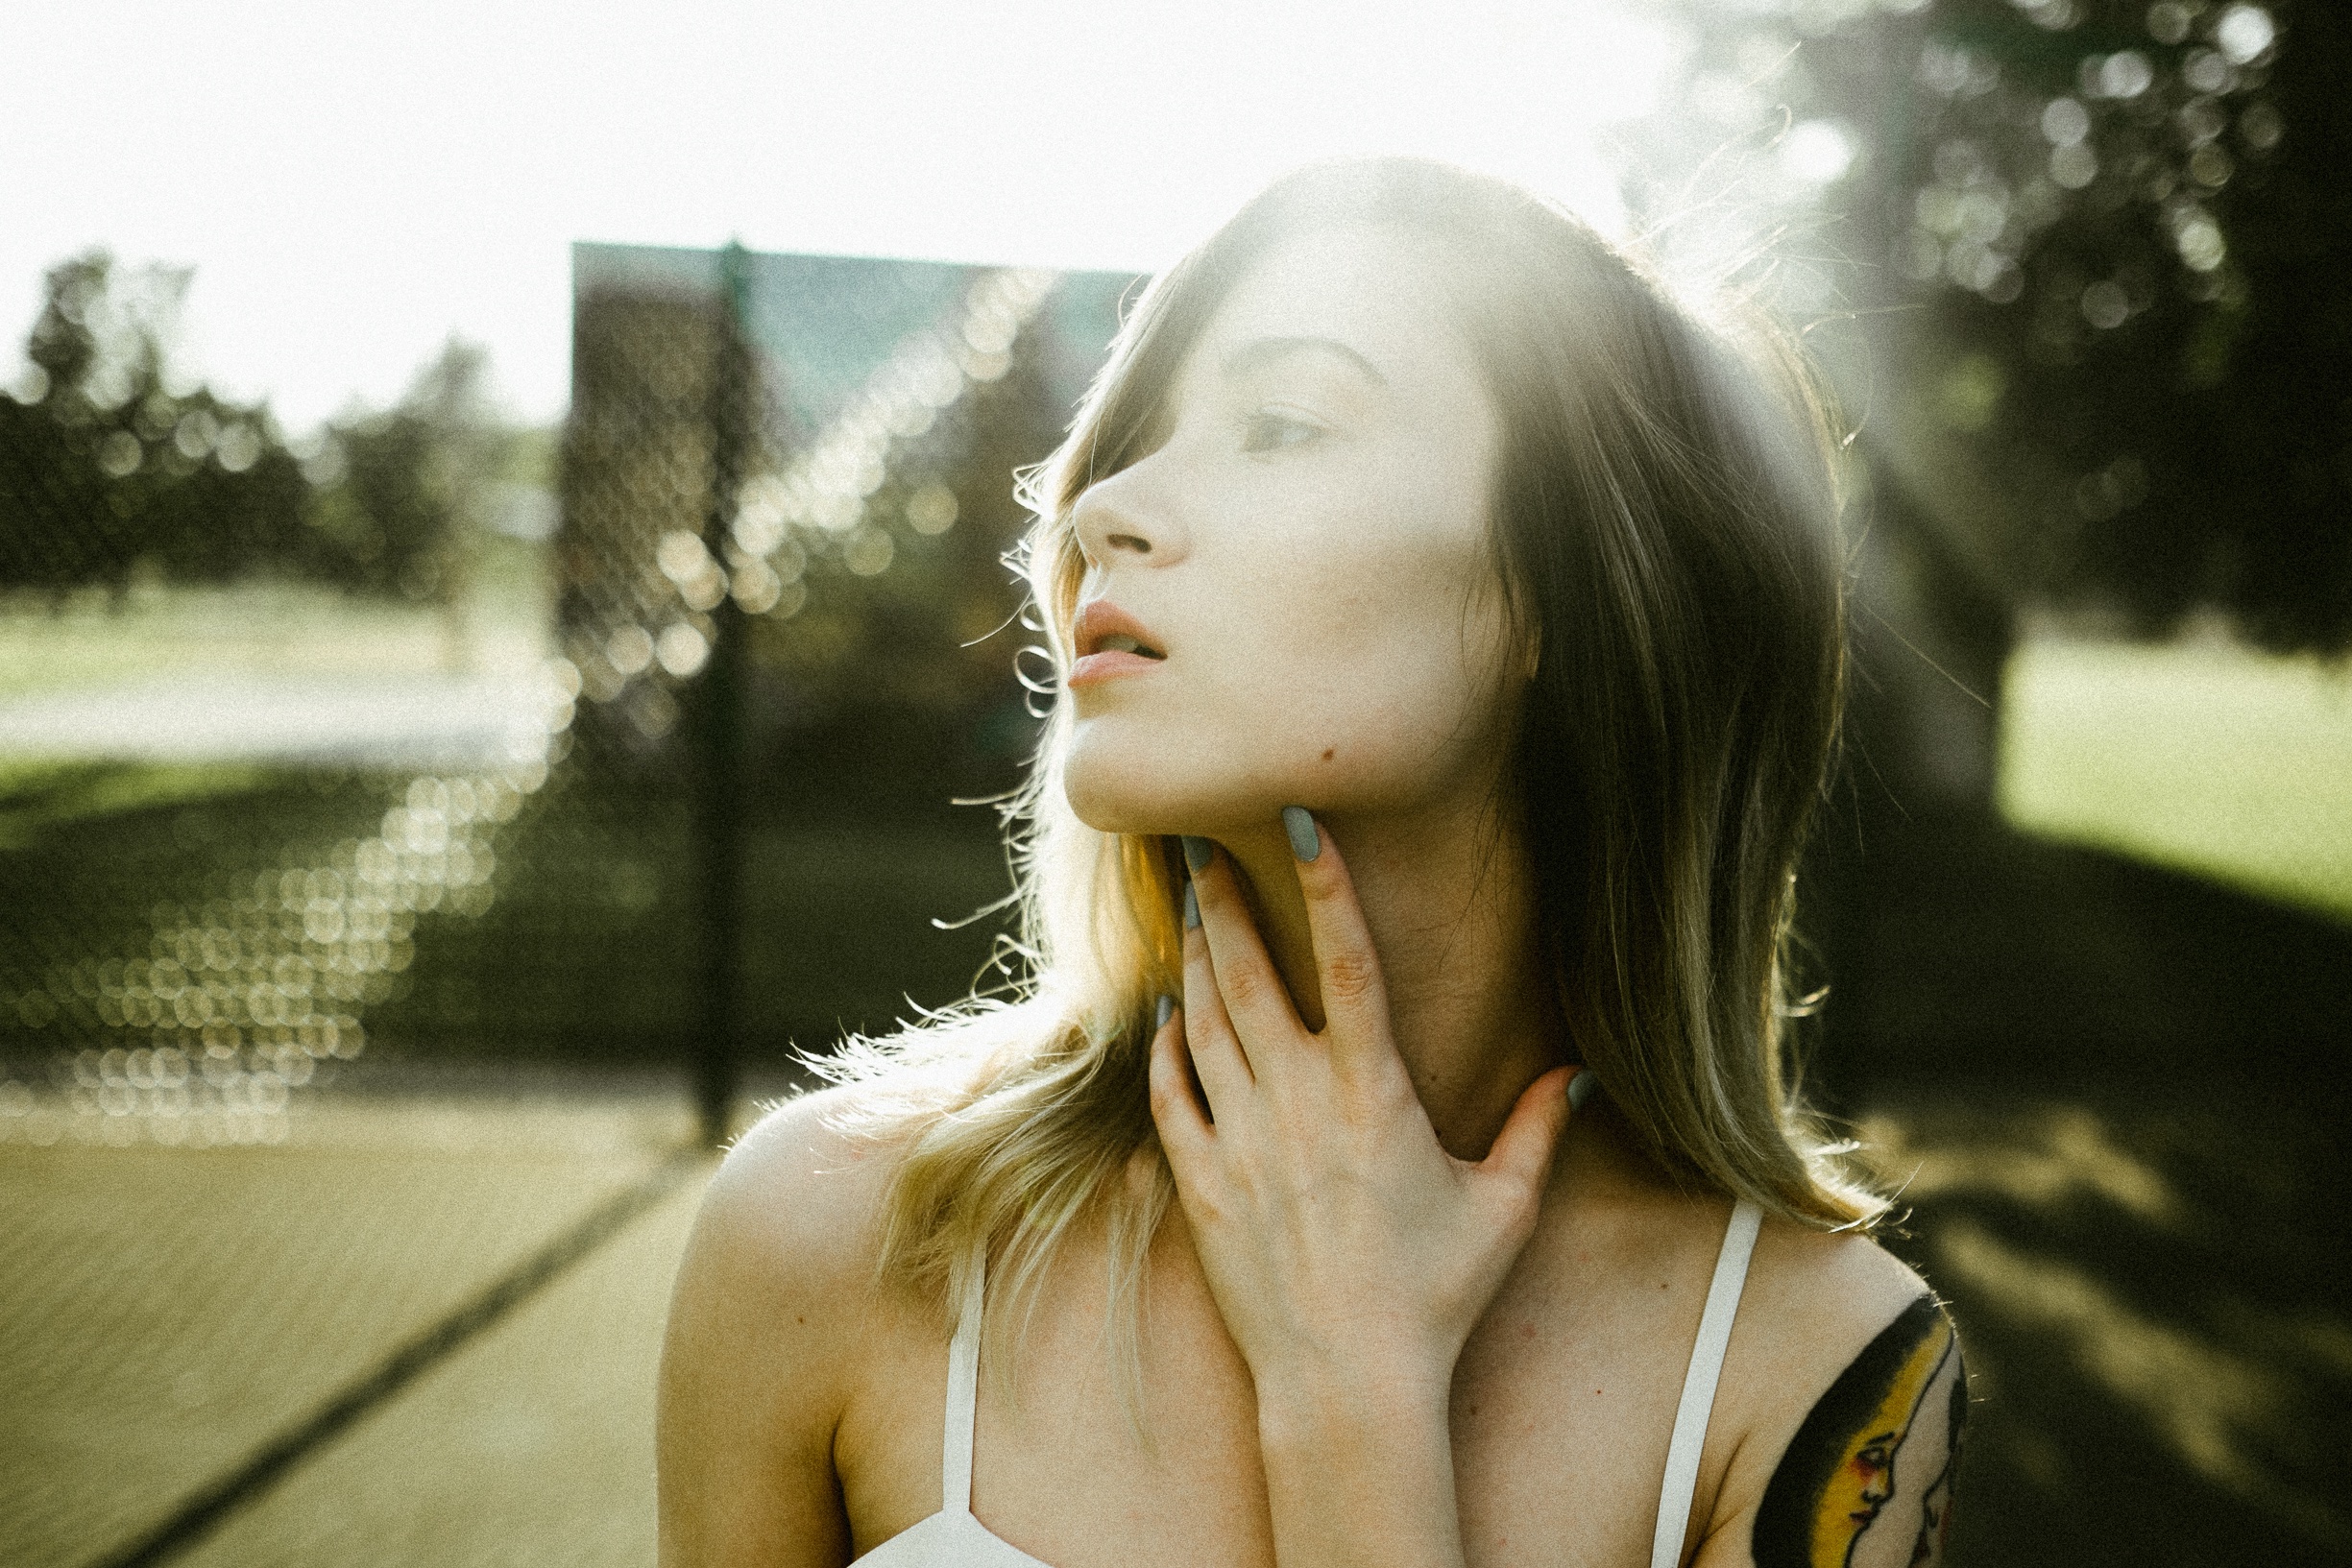
hand, person, girl, woman, hair, photography, sunlight, portrait, model, tattoo, fashion, lady, facial expression, smile, sun flare, caucasian, face, eye, photograph, skin, beauty, blond, emotion, photo shoot, brown hair, portrait photography, art model